Nuclear power in Finland

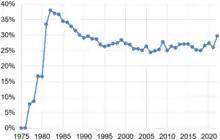
Share of nuclear power of Finland's electricity consumption, 1975–2023.

Located in Loviisa, on the south coast (Gulf of Finland), the plant comprises two VVER-440 pressurized water reactors built by Soviet Atomenergoexport, but fitted with Western instrumentation, containment structures and control systems. The plant is owned and operated by Fortum. Electrical production started in 1977 and 1980, with the reactors now producing 507 MWe each. On 26 July 2007 new licenses were granted to Fortum to operate the units until 2027 and 2030, conditional on safety reviews before 2015 and 2023.